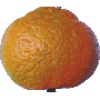
Label: Mandarine 1